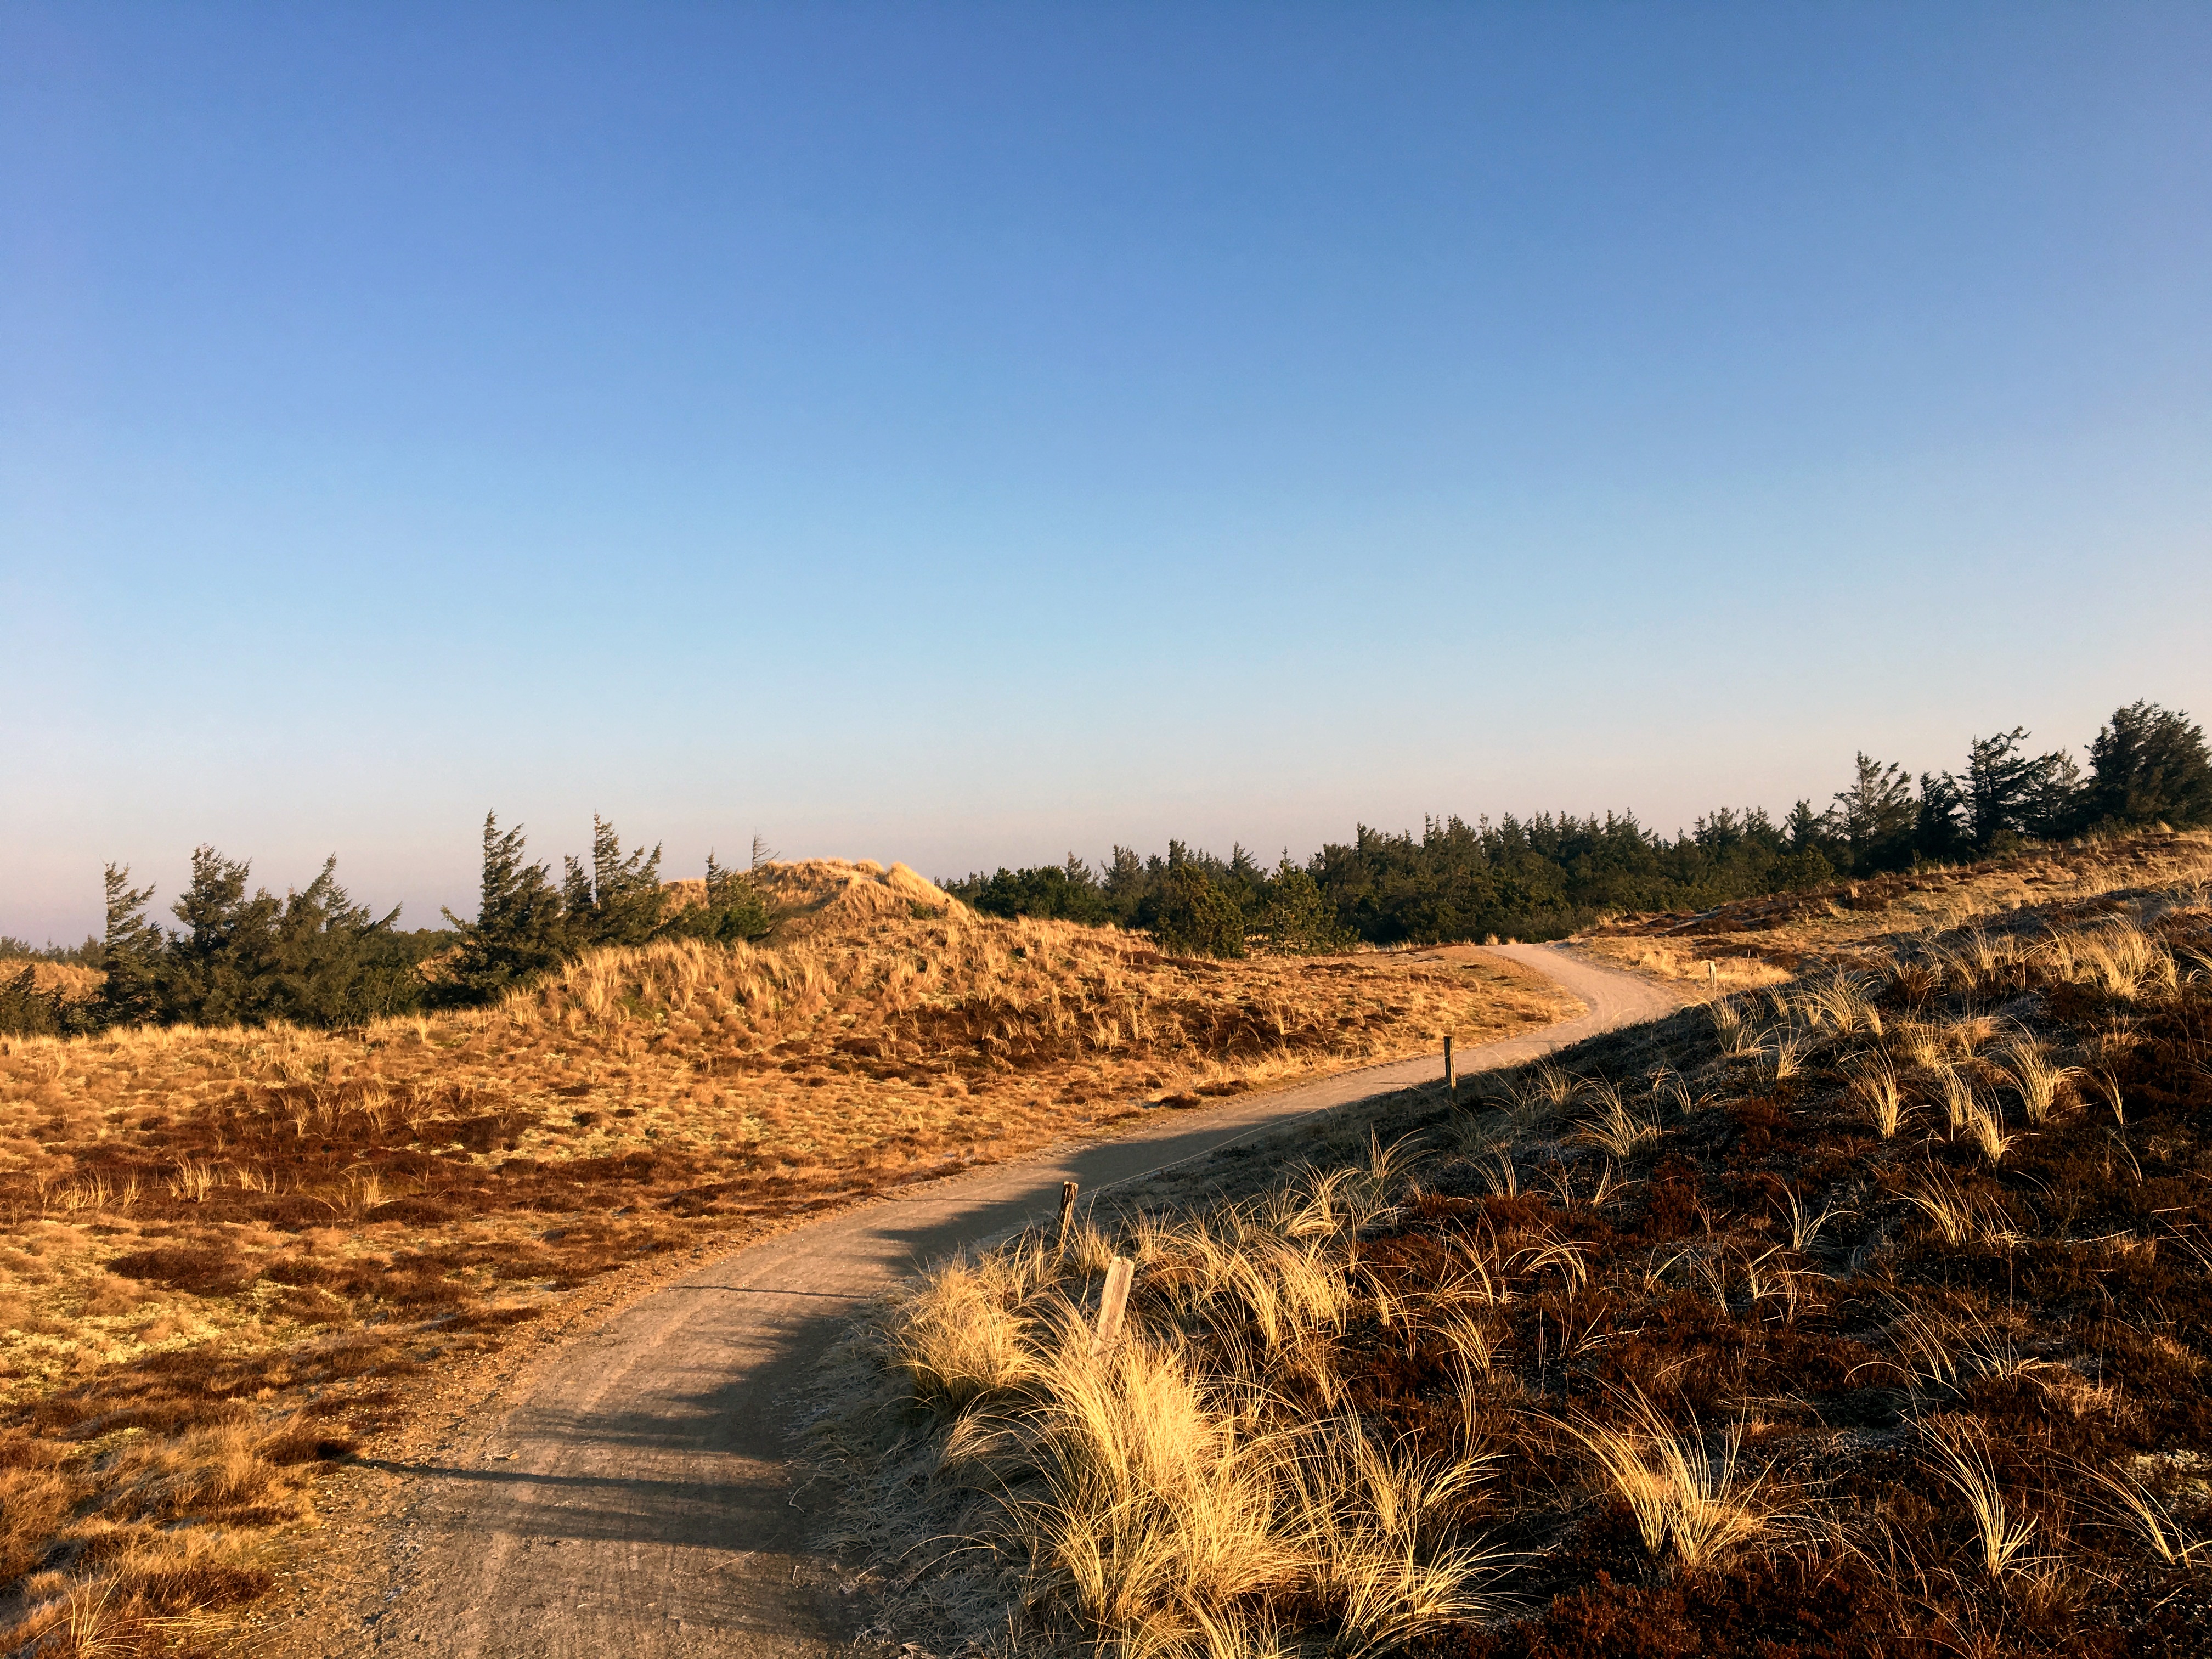
landscape, tree, nature, grass, horizon, wilderness, mountain, road, trail, field, prairie, hill, desert, dirt road, pine, soil, rest, agriculture, dunes, plateau, denmark, habitat, ecosystem, heide, steppe, rural area, natural environment, geographical feature, aeolian landform, grass family